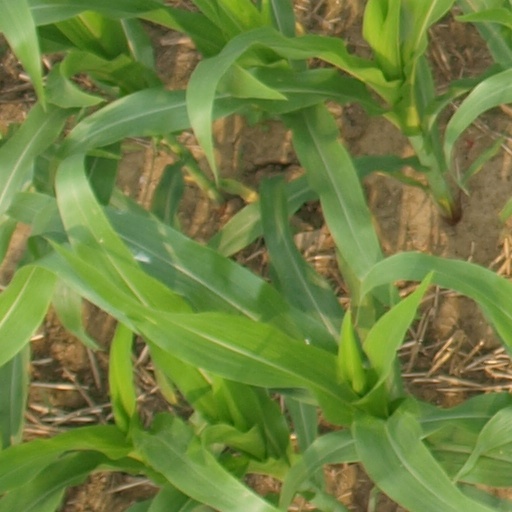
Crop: maize; corn